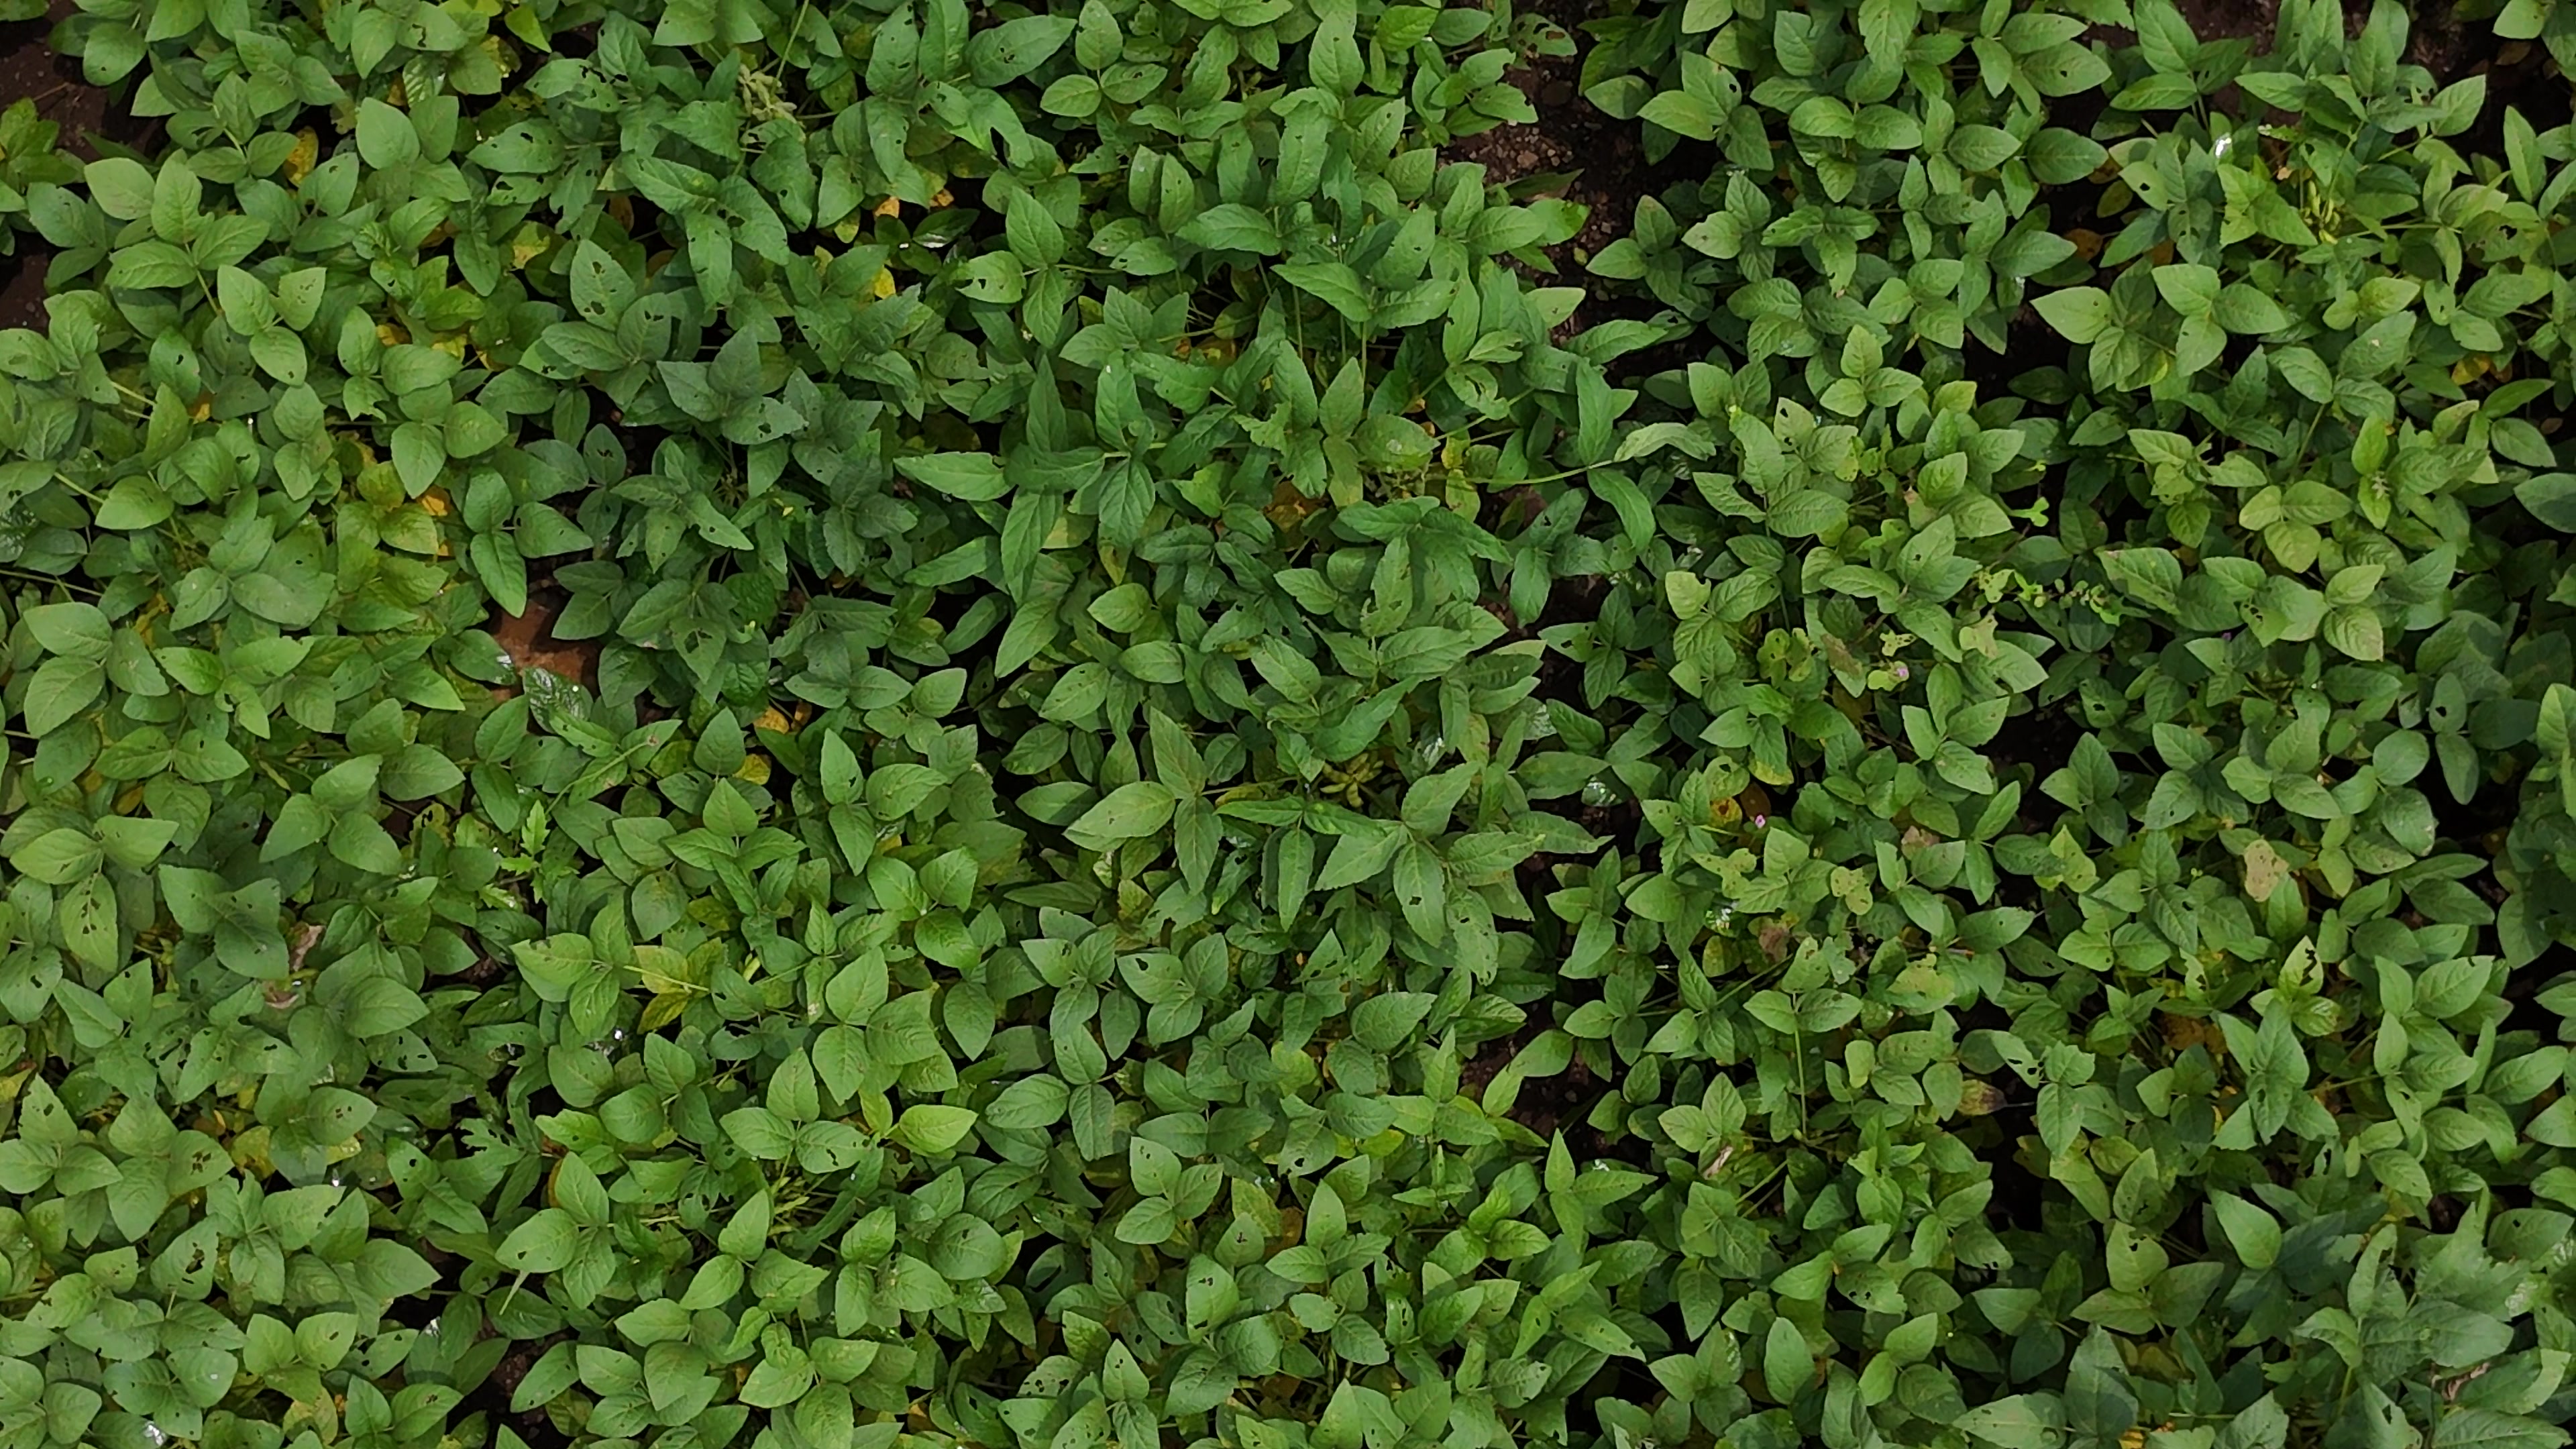
Label: Mosaic